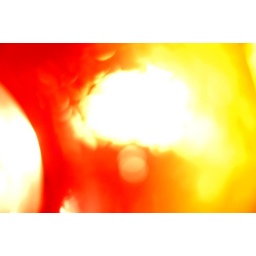
red and yellow lights in a cup